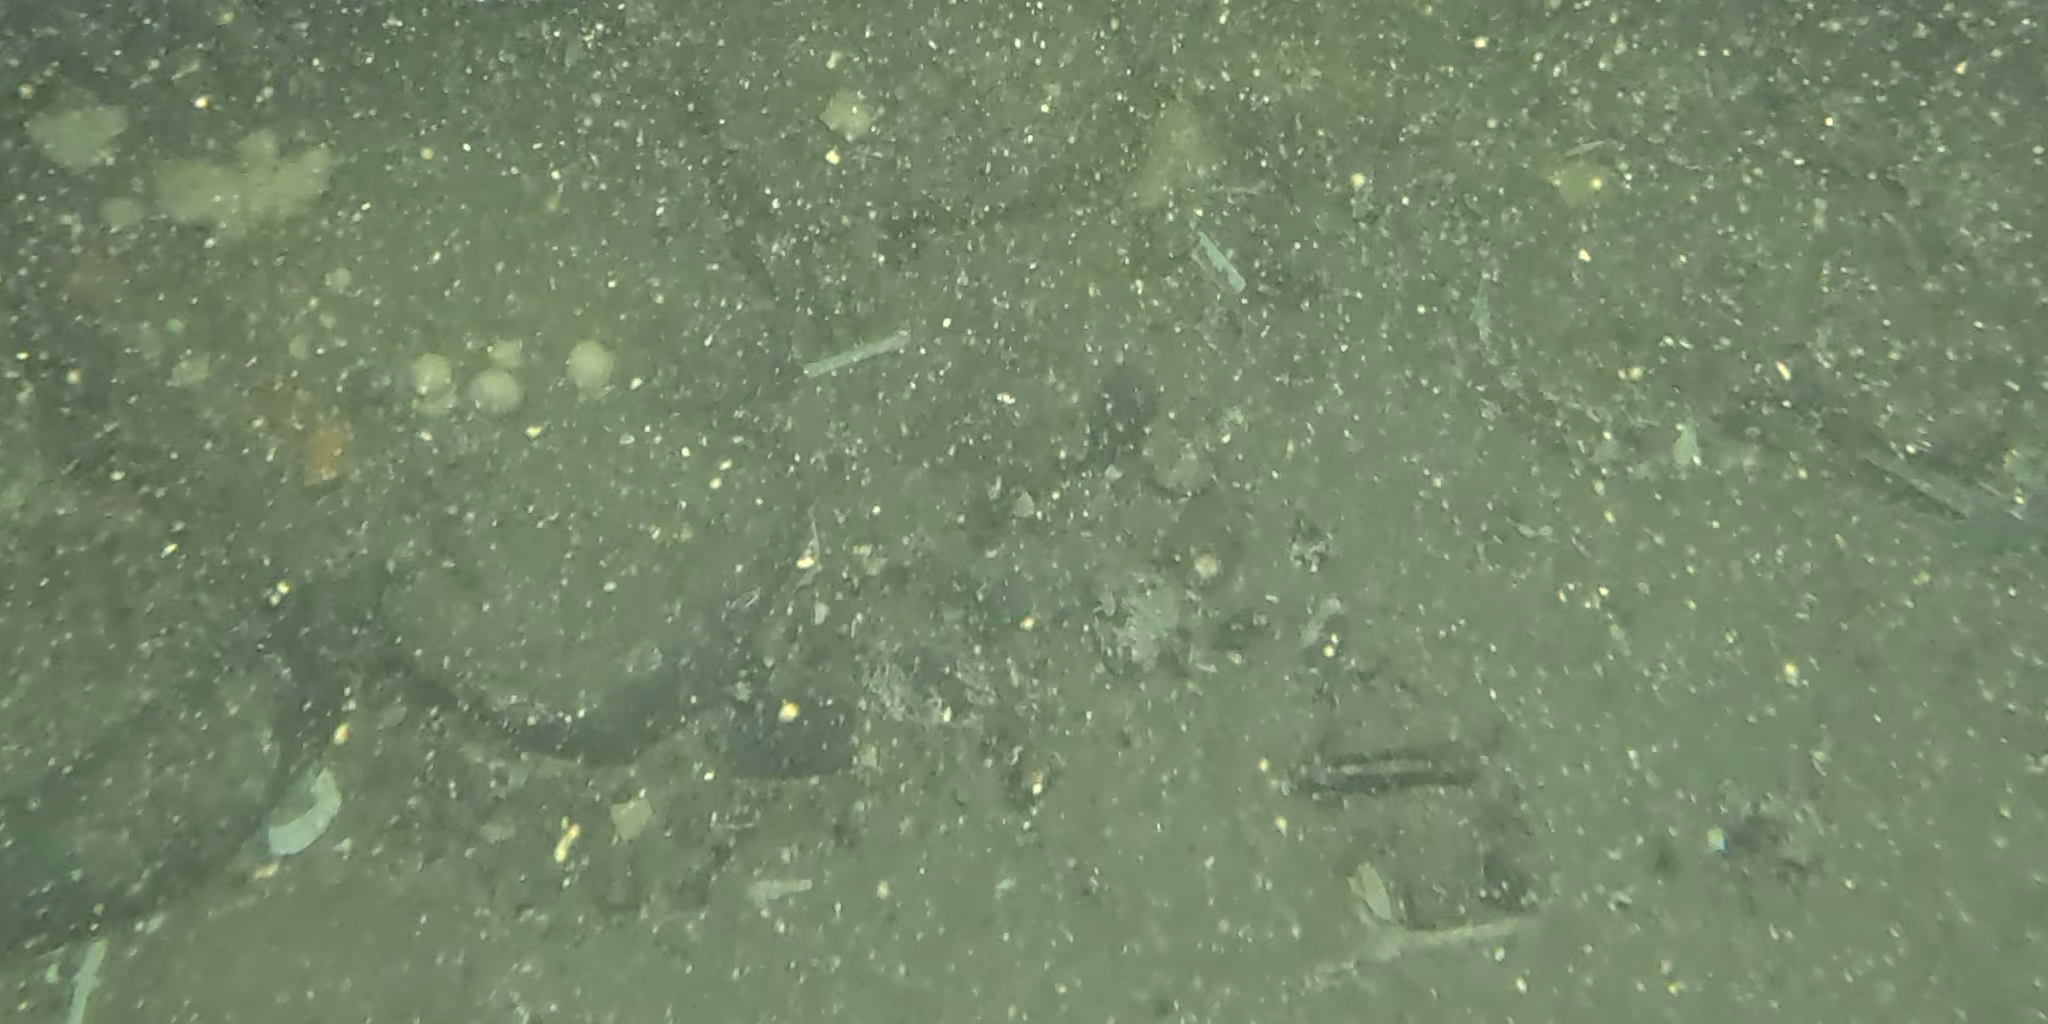
Seabed habitat: stone